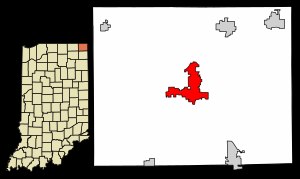
Angola (Indiana)
Angolas placering i Steuben County i Indiana
Angola er en by i delstaten Indiana i USA. Byen er administrativs centrum i Steuben County og havde ved folketællingen i 2010 8.612 indbyggere.